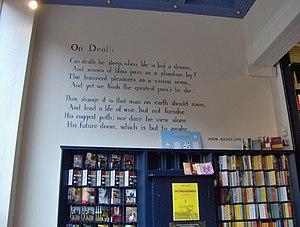
John Keats /dʒɒn ˈkiːts/, né à Londres le 31 octobre 1795 et mort à Rome le 23 février 1821, est un poète britannique considéré comme un romantique de la deuxième génération, celle de Lord Byron et de Percy Bysshe Shelley. Il commence à être publié en 1817, soit quatre années avant sa mort de la phtisie, à vingt-cinq ans.